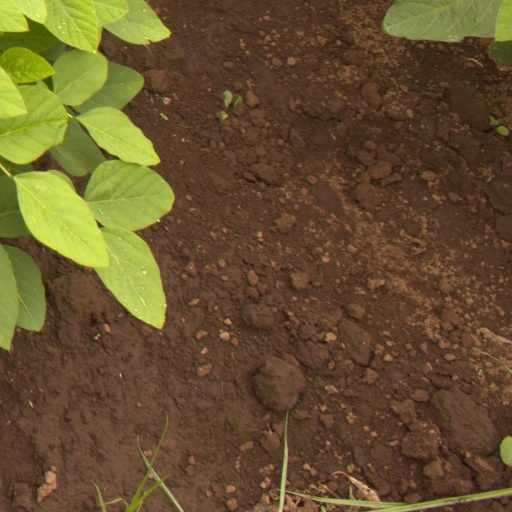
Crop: soybean